Lady Grizel Louise Hamilton

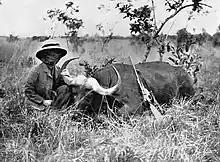
Grizel Hamilton kneels next to a Cape buffalo

Along with her husband, she was a keen huntress. She often traveled to Kenya, Africa, to embark on her big game hunting. Some of the animals she killed were: hippopotamus, wildebeest, leopard, rhinoceros, waterbuck, cape buffalo; her hunts were extensively covered in popular magazines and newspaper articles.